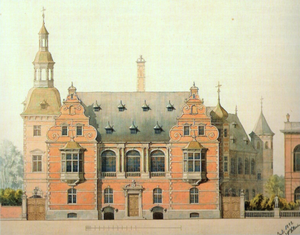
H.C. Andersen Slottet / Billeder
H.C. Andersen Slottet er i dag navnet på den bygning, der ligger på H.C. Andersens Boulevard overfor Københavns Rådhus på hjørnet af Tivoli. Tivoli erhvervede den i 1978 og gav den det nuværende navn.